Alek Rapoport

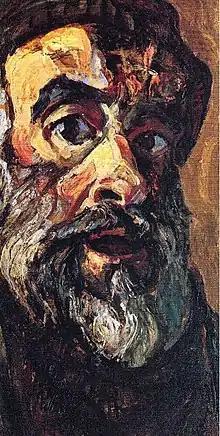
Self-Portrait, 1990

Alek Rapoport (November 24, 1933, Kharkiv, Ukraine SSR – February 4, 1997, San Francisco) was a Ukrainian Nonconformist artist, art theorist, and teacher.